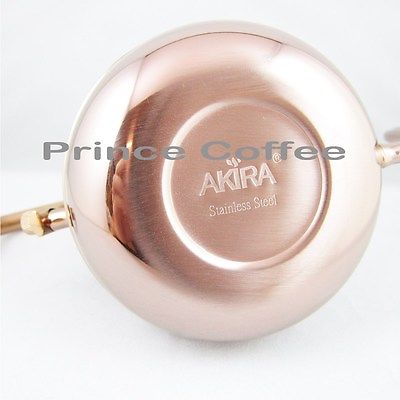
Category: kettle